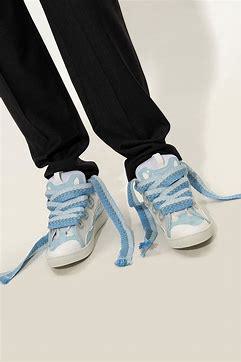
Brand: Lanvin
Model: Curb